Lakhta Centre

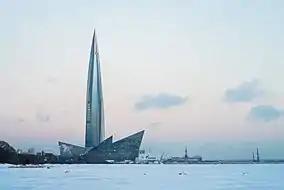

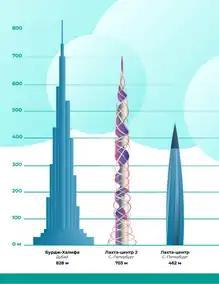

The Lakhta Center contains offices, a co-working center, a sports center, a children's science center, and a conference center. The project includes of indoor exhibition space. Part of the open area will be used to demonstrate art, installations and sculptures.